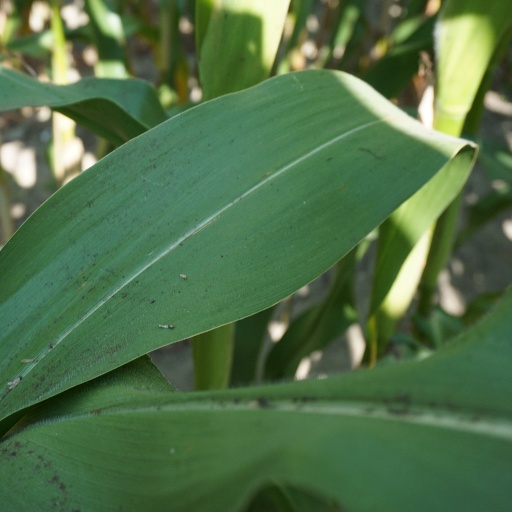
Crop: maize; corn